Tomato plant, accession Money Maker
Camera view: tilt-top (135 deg); turntable rotation: 180 degrees
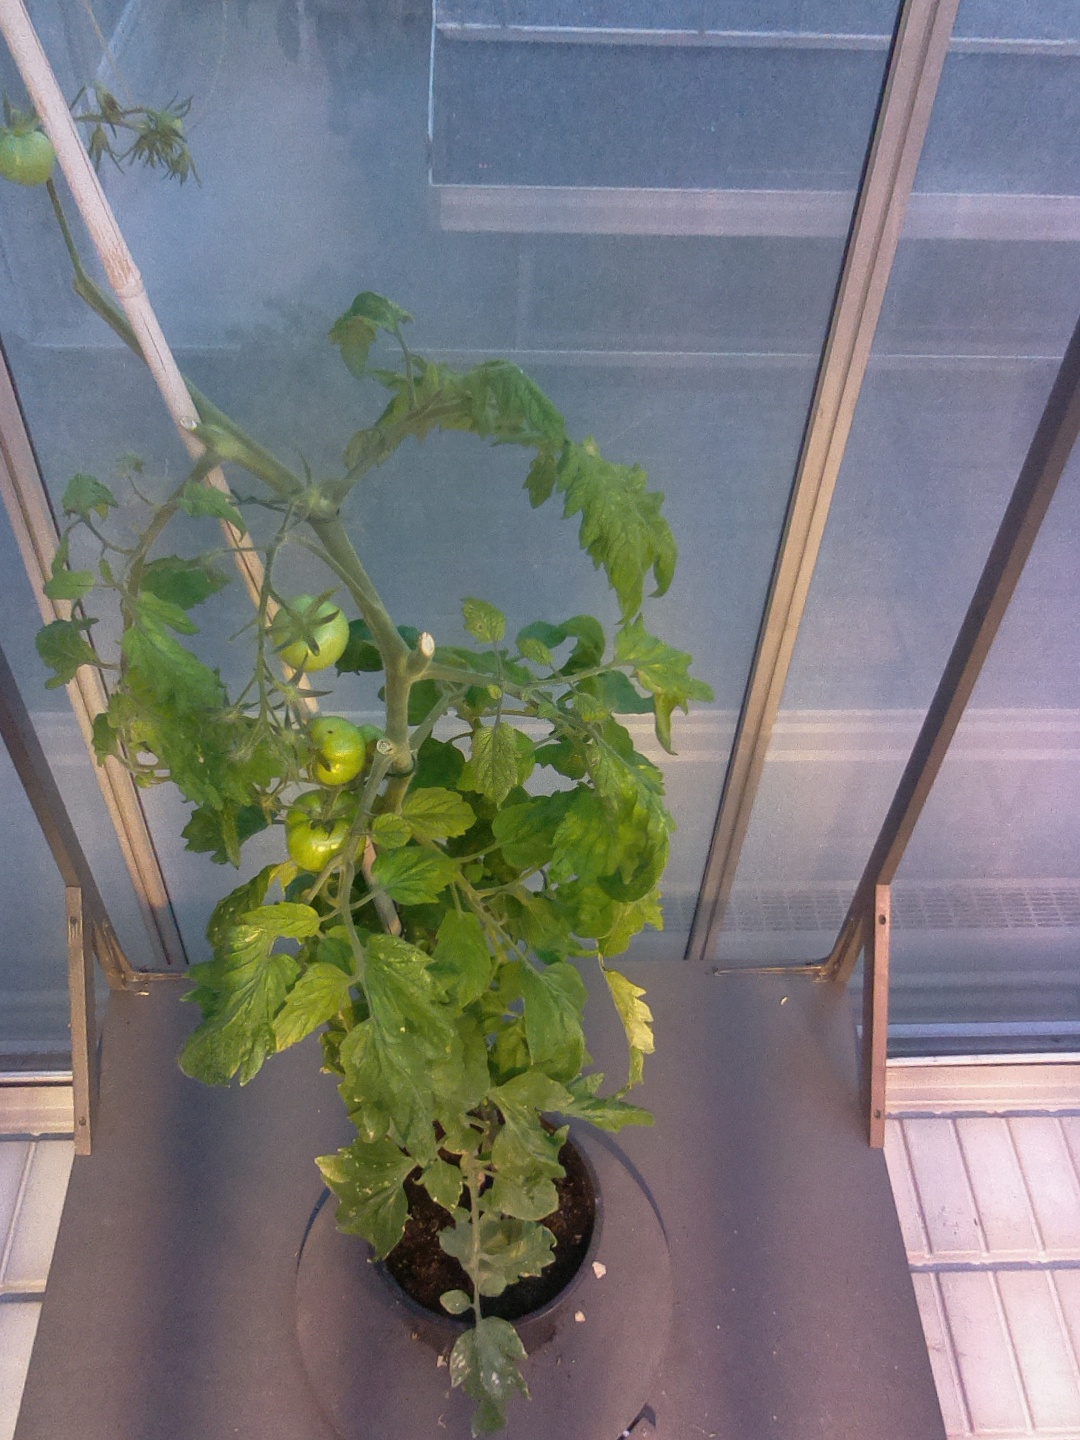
BBCH growth stage 79: 90% -100% of final fruit size